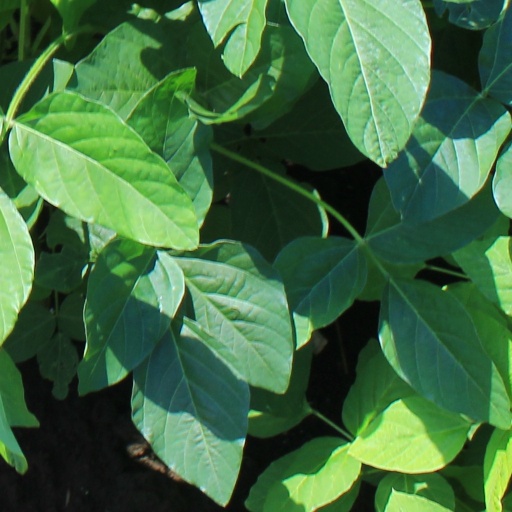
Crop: soybean